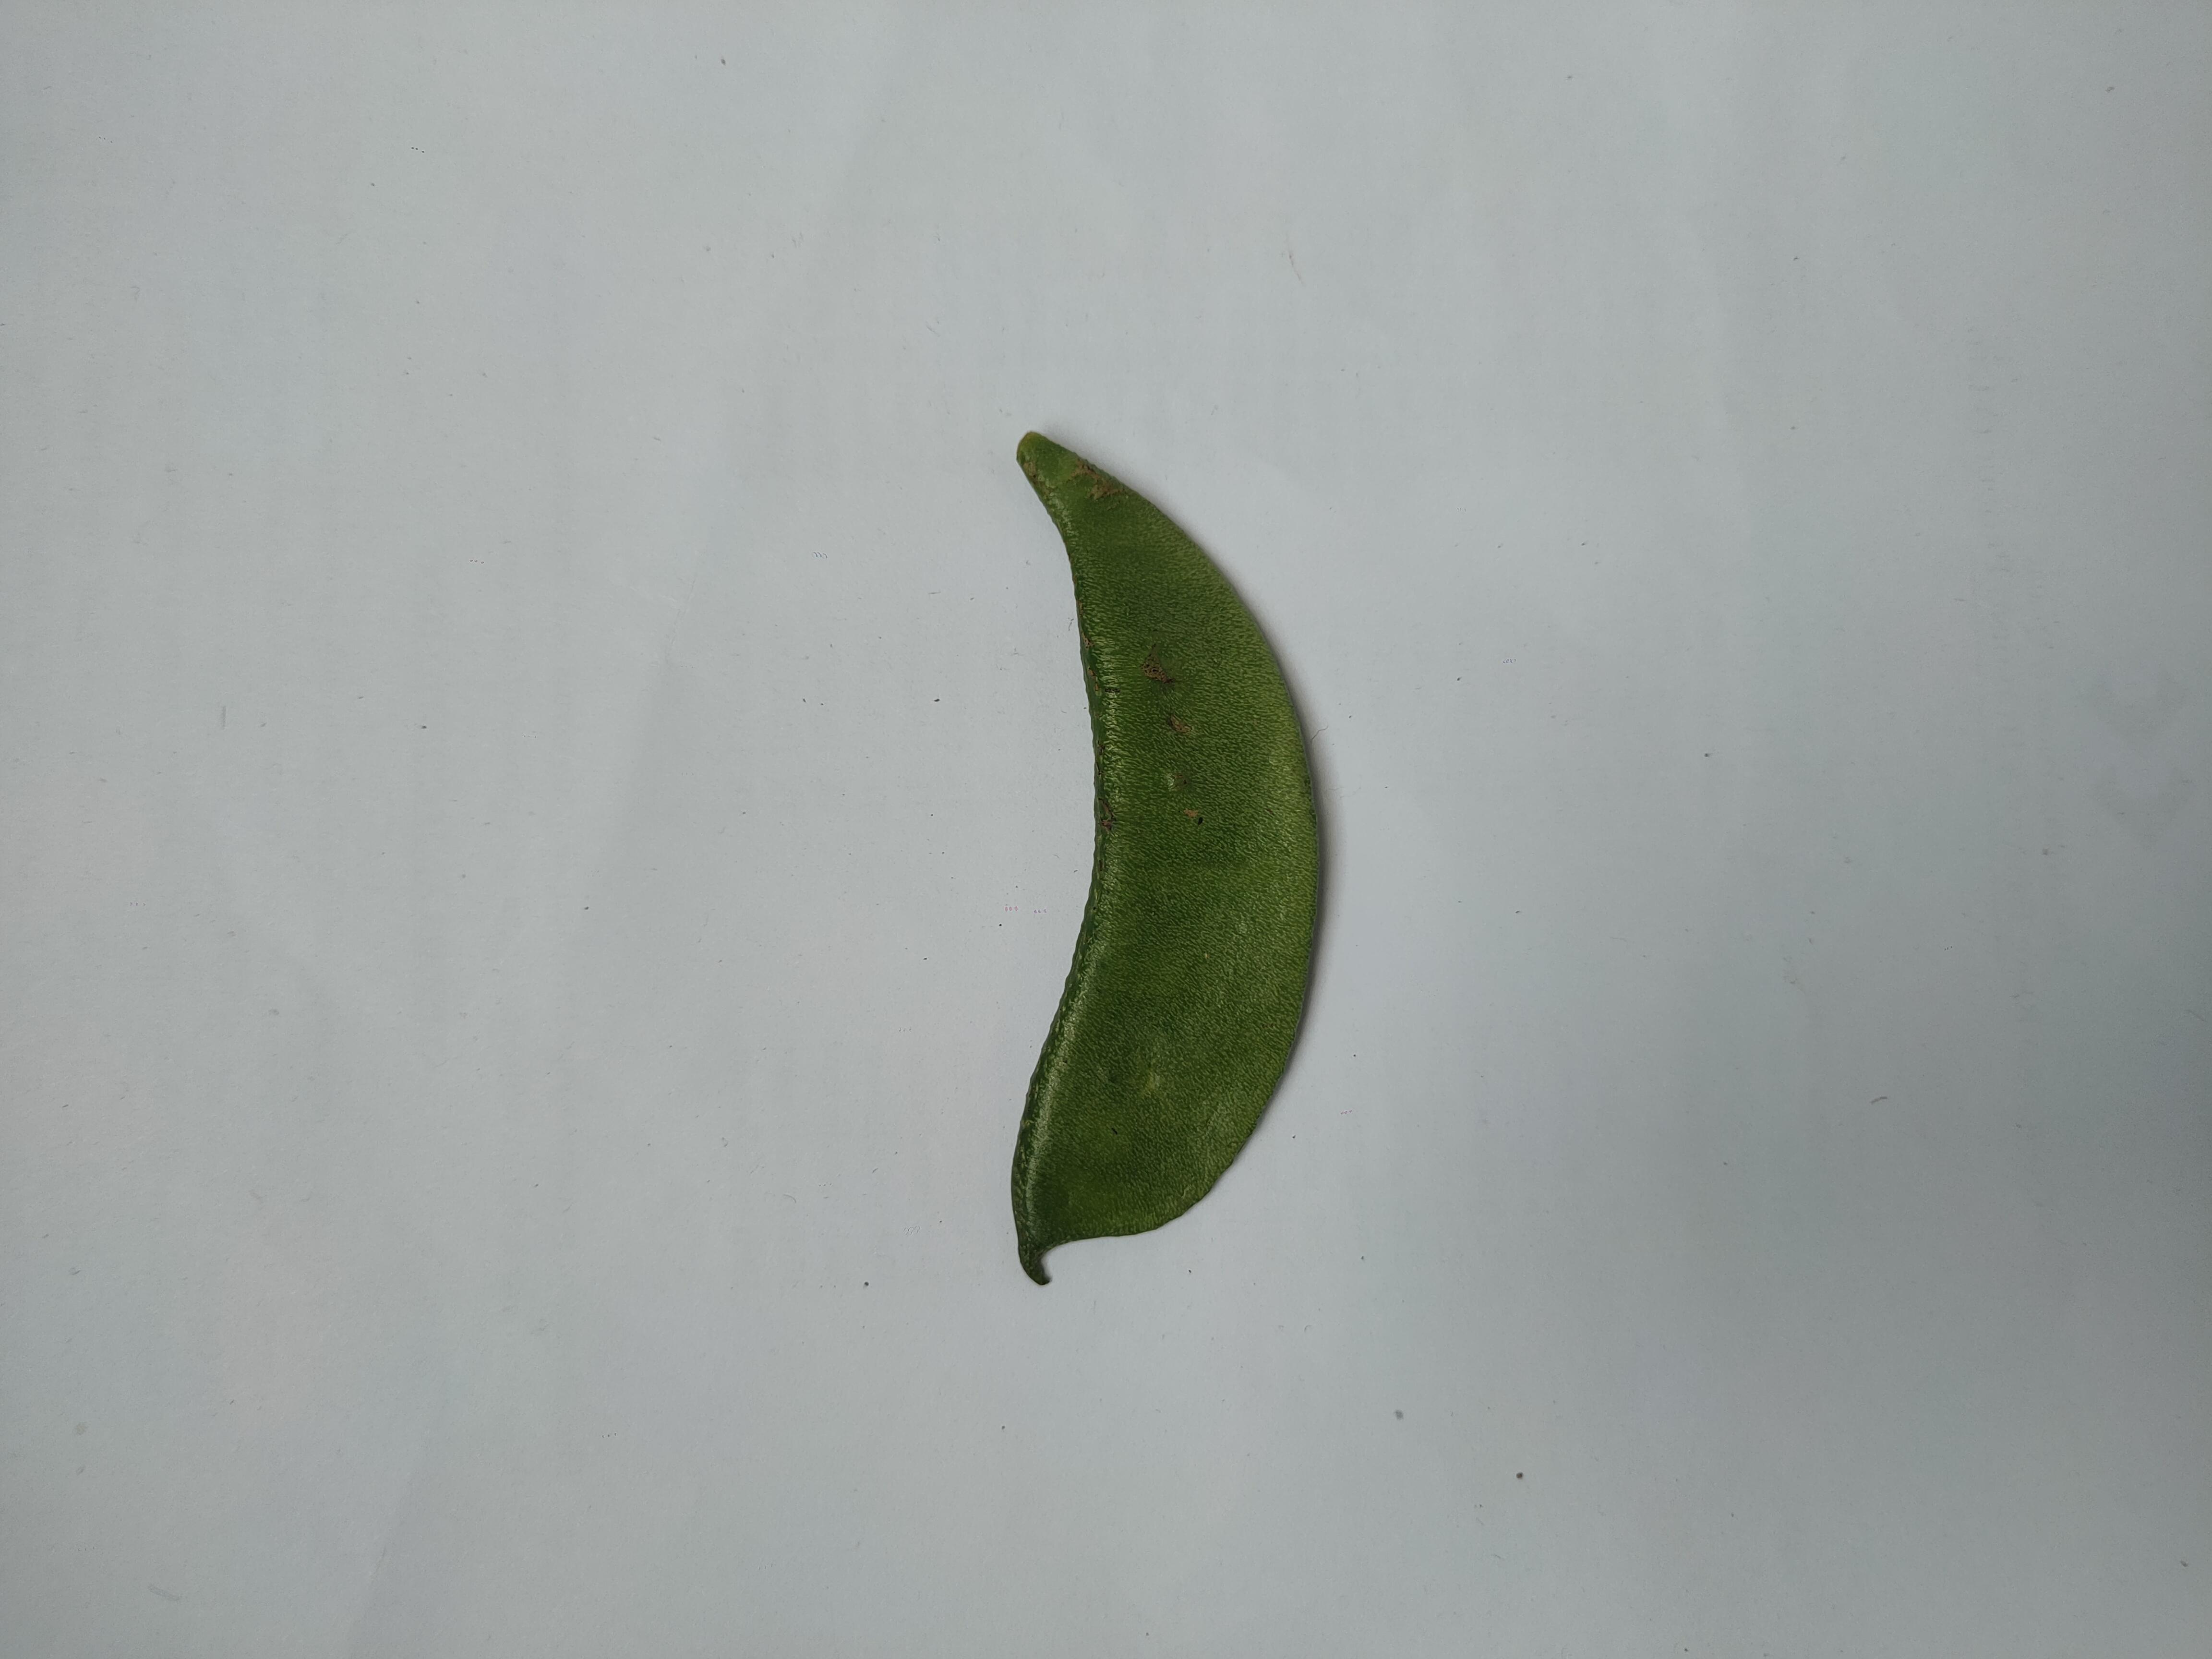
Label: Bean